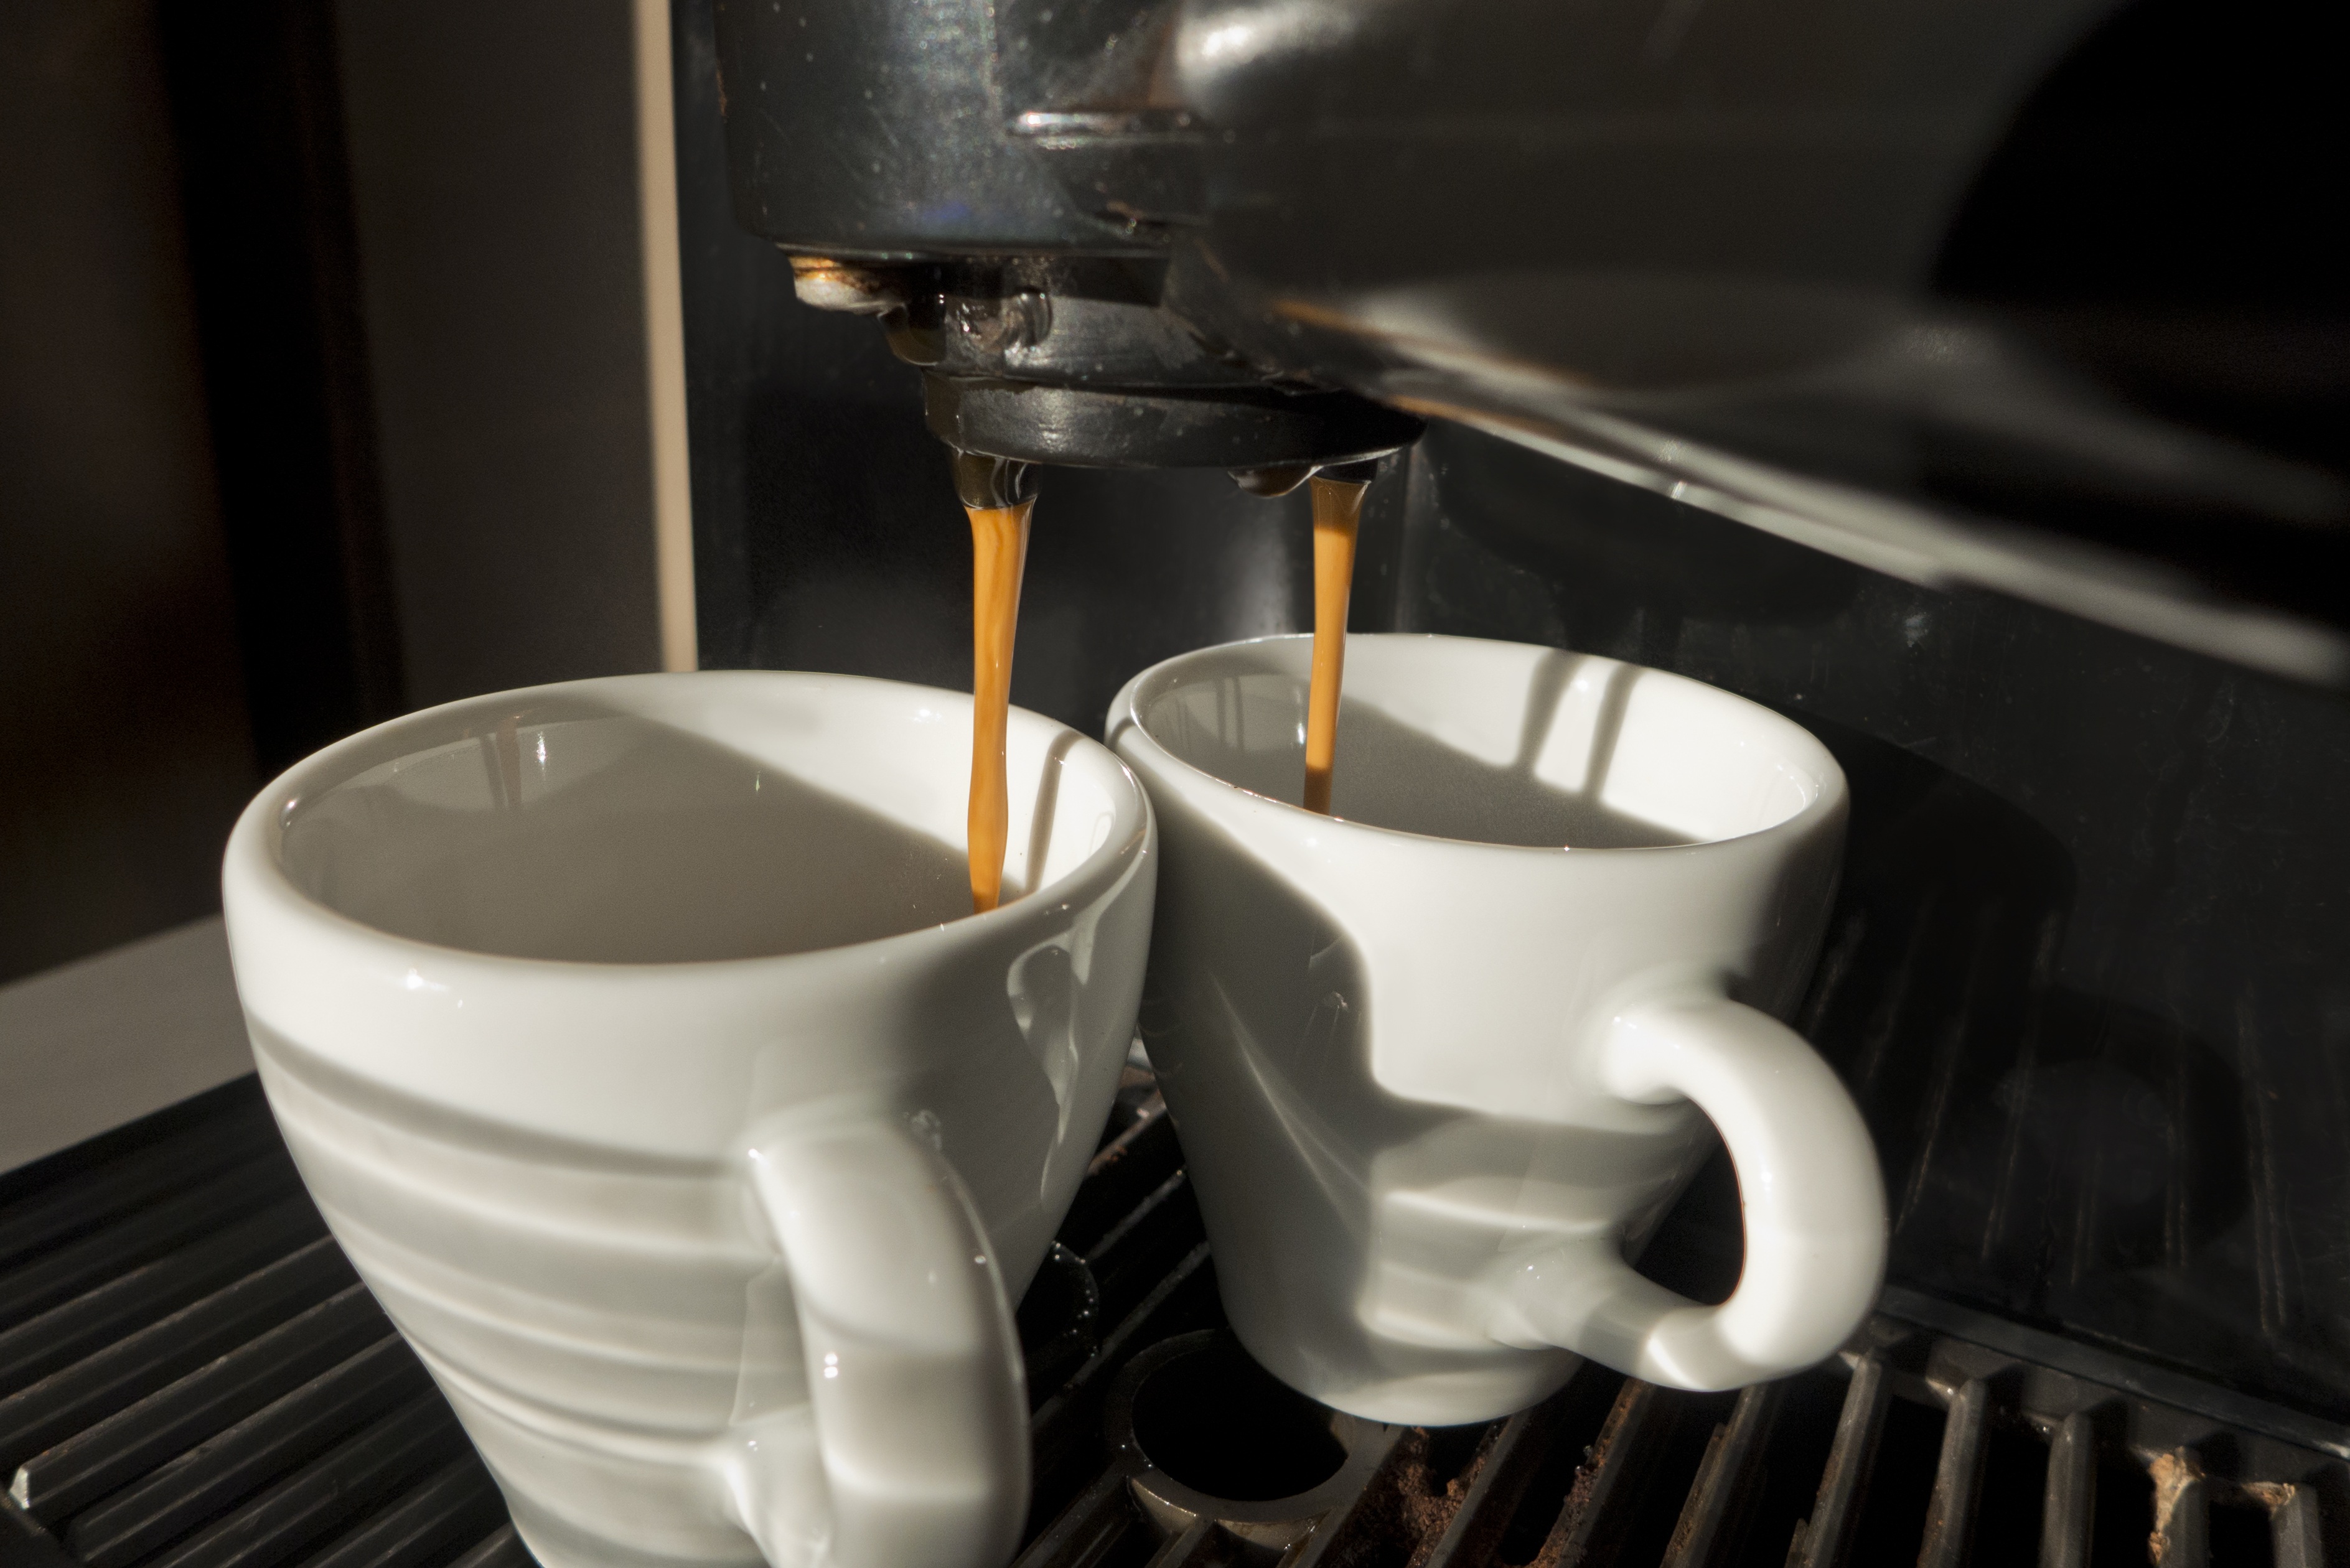
coffee, aroma, cup, meal, fresh, drink, espresso, coffee cup, coffee maker, teacup, caffeine, the drink